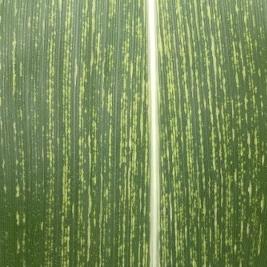
Crop: Maize
Condition: stripe-d